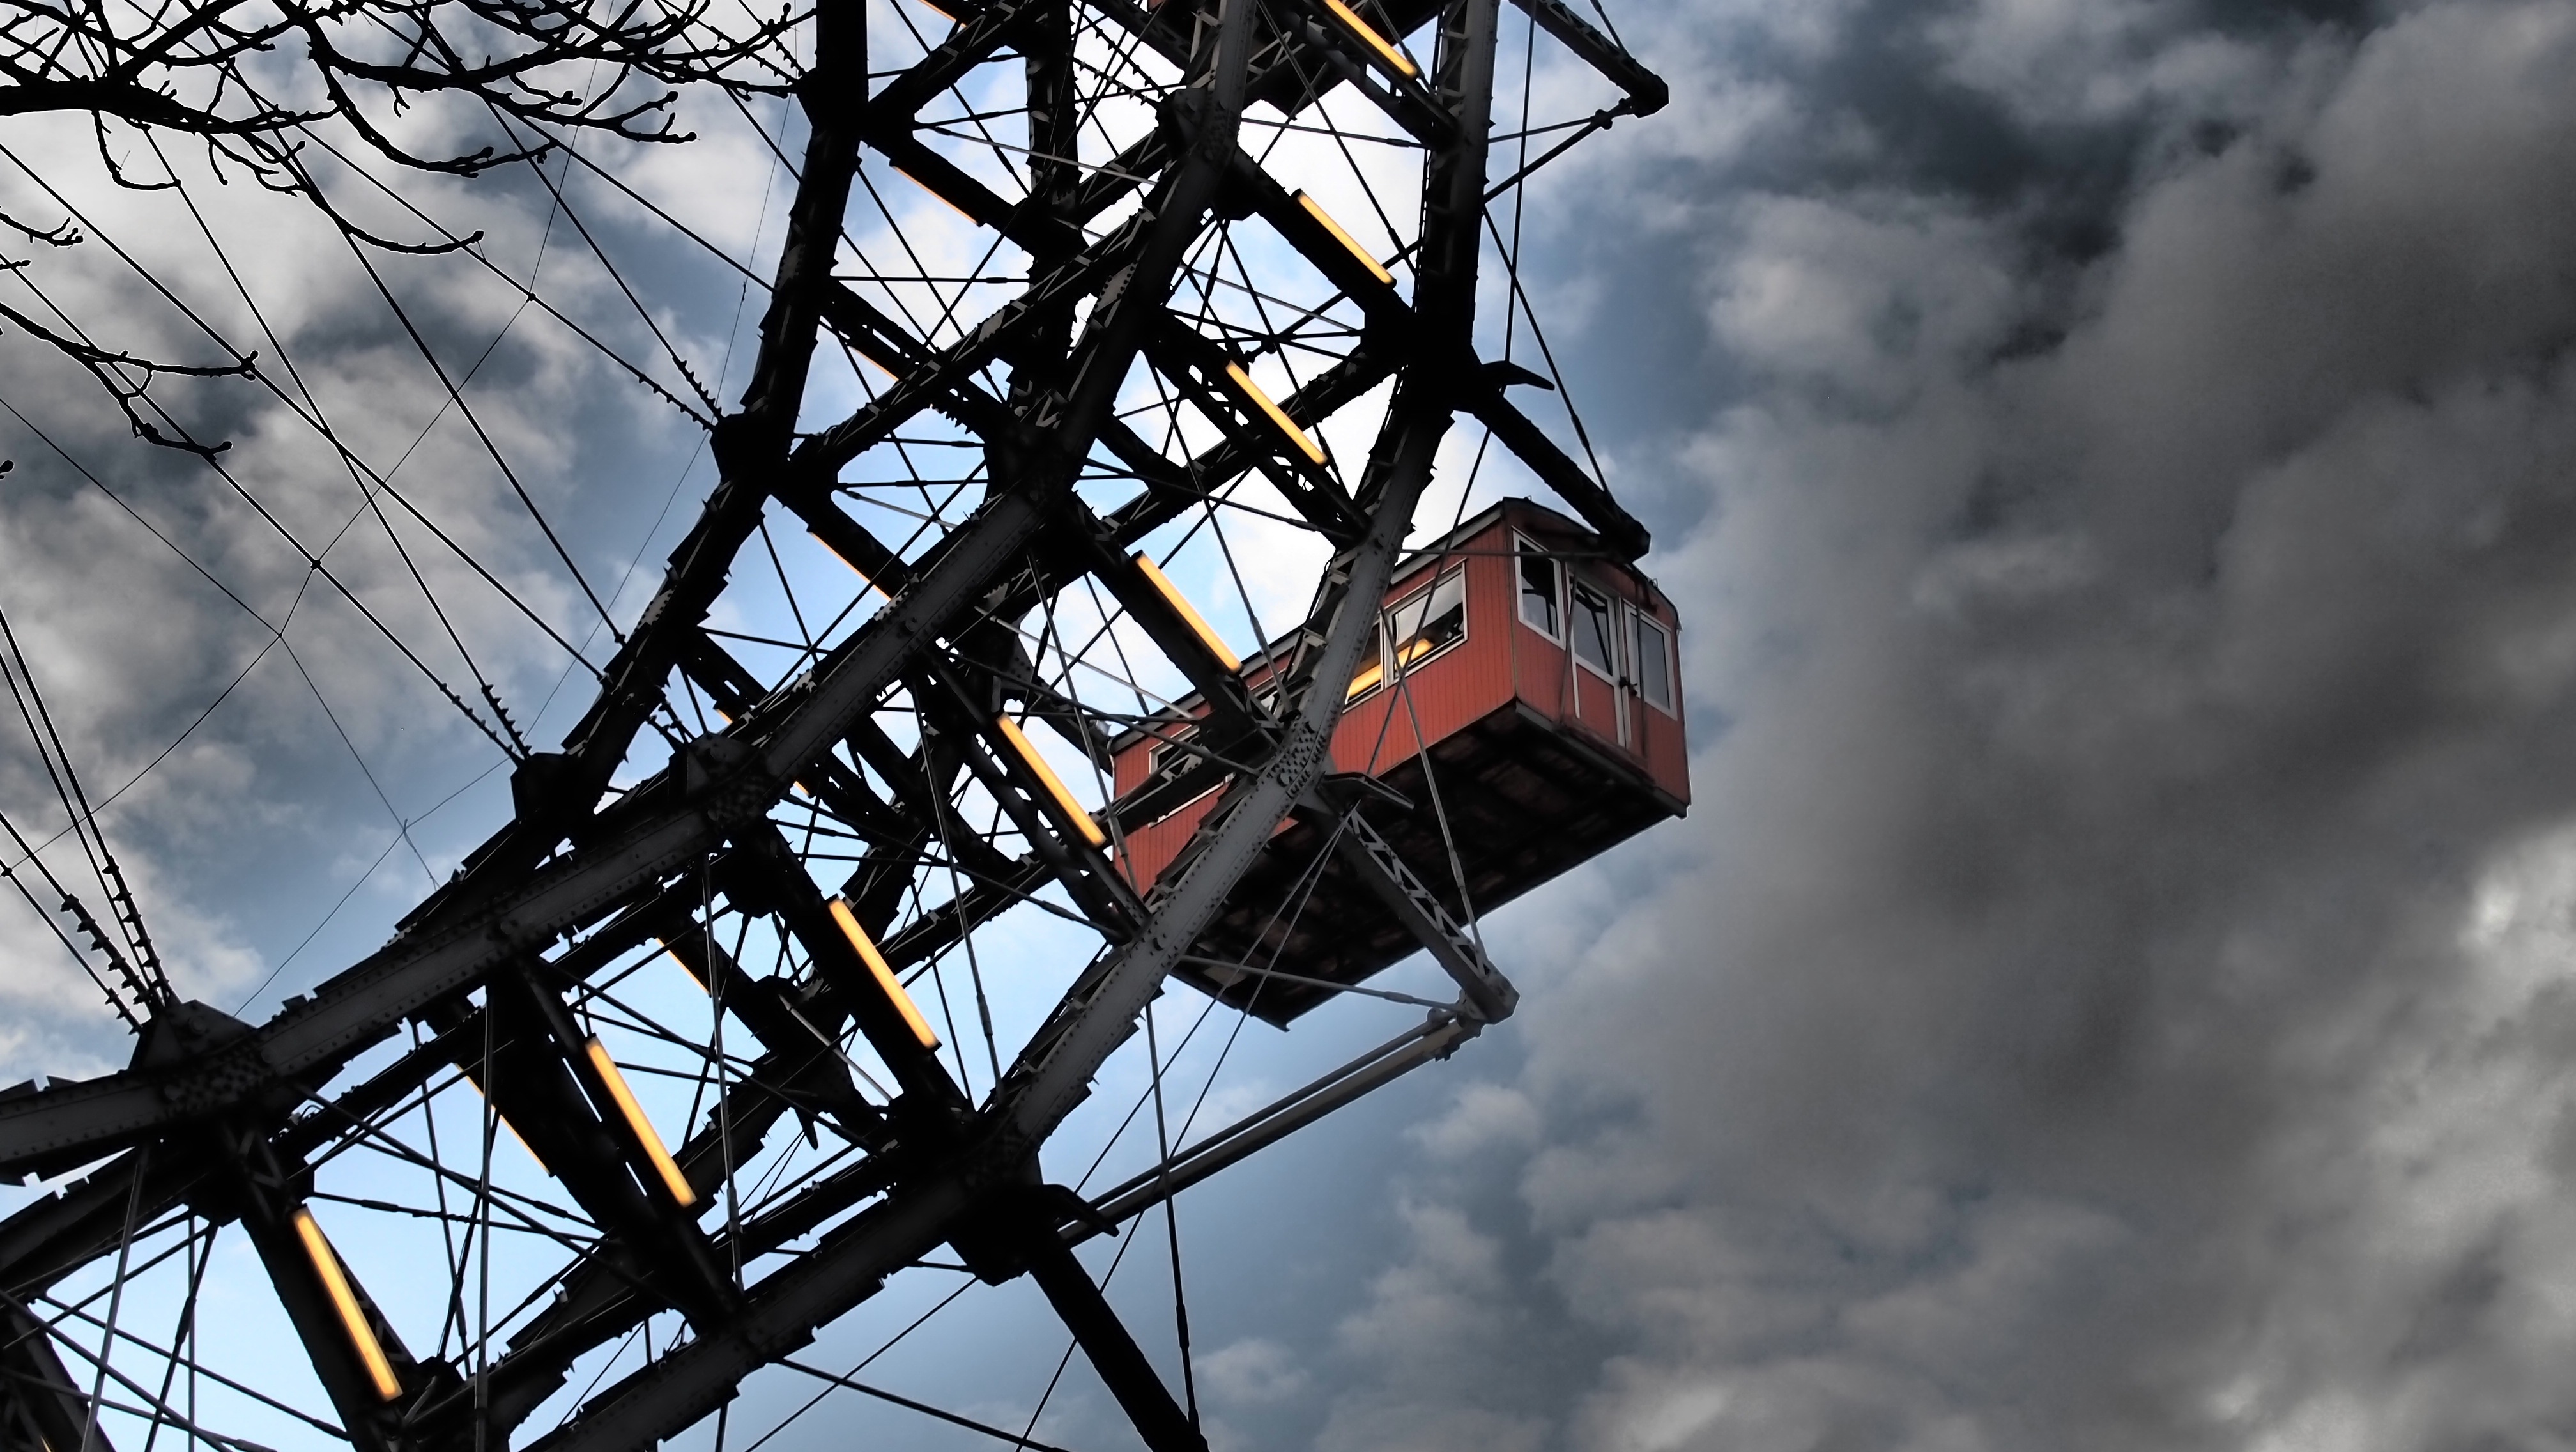
cloud, sky, reflection, ferris wheel, tower, electricity, vienna, fair, prater, atmosphere of earth